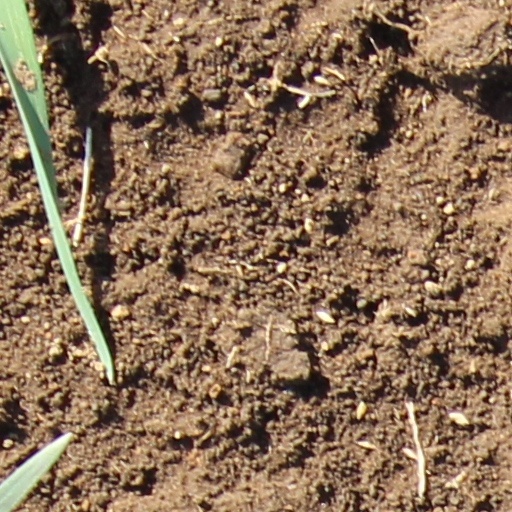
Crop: wheat